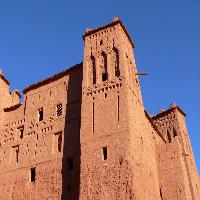
Weather: sun or clear